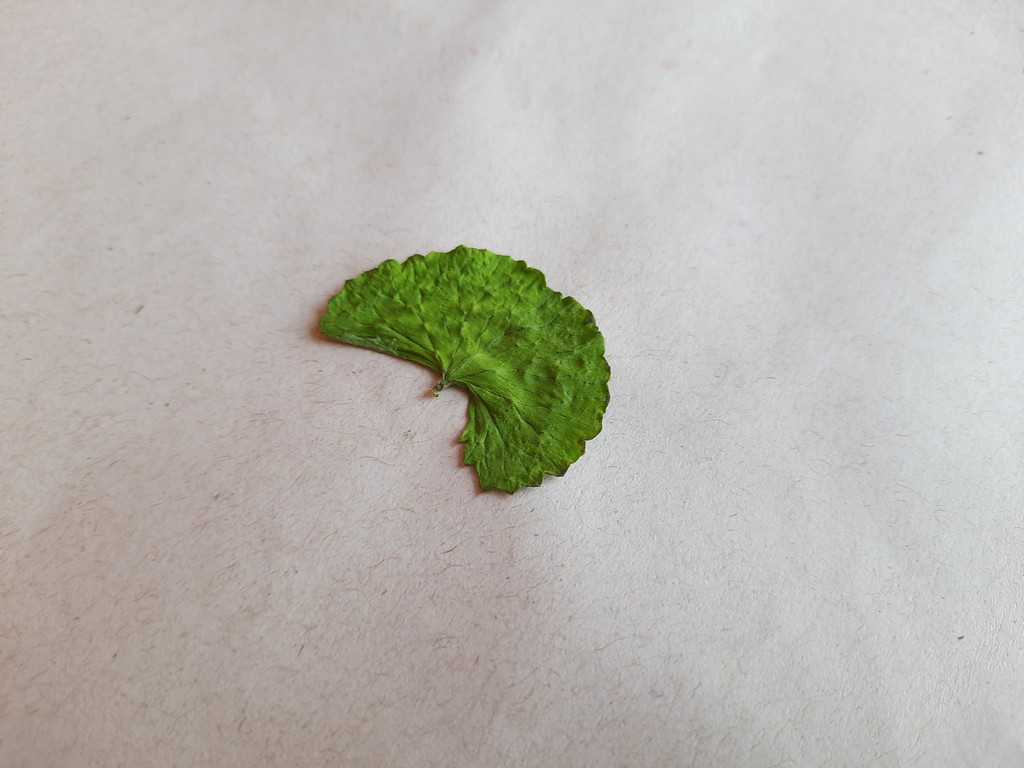
Label: Dried